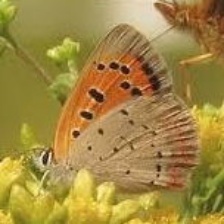
Species: PURPLISH COPPER
Butterfly family (ImageNet category): lycaenid_butterfly